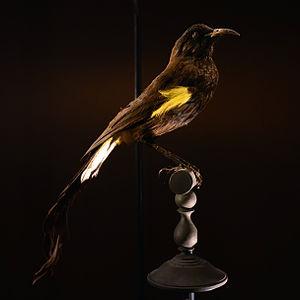
Moho d'Hawaii ( Moho nobilis ), espèce éteinte. Specimen naturalisé exposé au Museum National d'Histoire Naturelle à Paris, dans la Grande Galerie de l'Evolution.